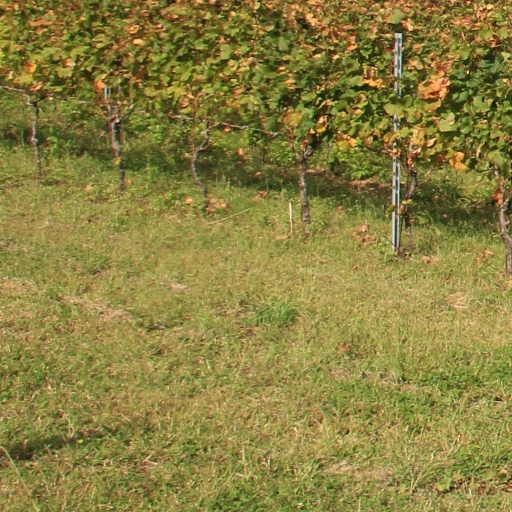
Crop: grape